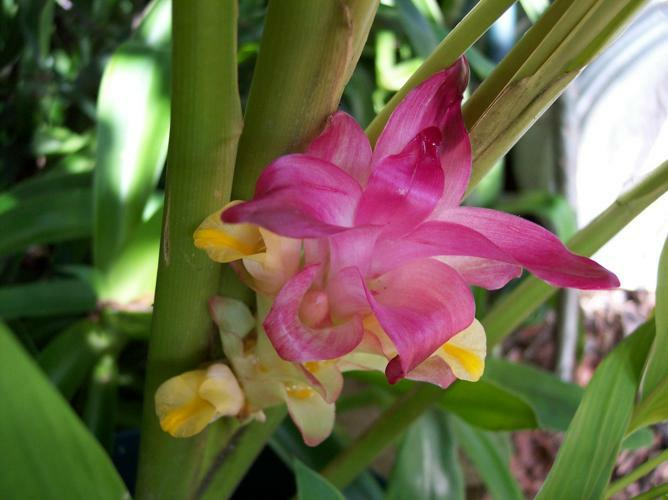
Flower: siam tulip